Al Waleed bin Talal Al Saud

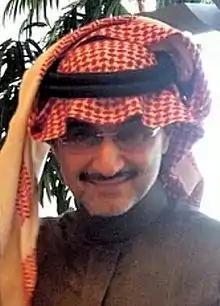
Al Waleed in 2015

Al Waleed bin Talal Al Saud (born 7 March 1955) is a Saudi Arabian billionaire businessman, investor, and a House of Saud royal. In 2008, he was listed on "Time" magazine's "Time 100", an annual list of the hundred most influential people in the world. Al Waleed is a grandson of Abdulaziz, the first king of Saudi Arabia, and of Riad Al Solh, Lebanon's first prime minister.